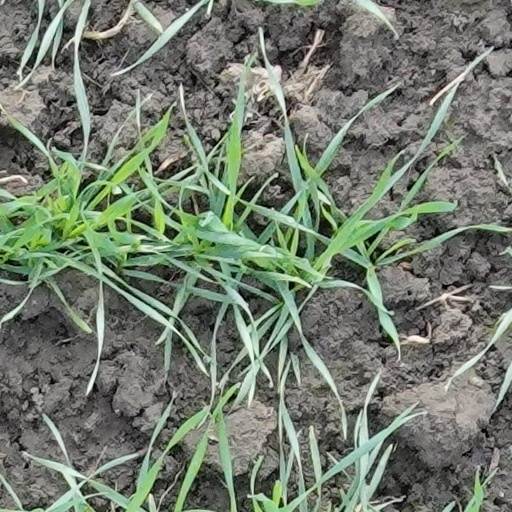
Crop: wheat